Answer in natural language. Considering the relative positions, where is AlarmClock (highlighted by a blue box) with respect to lowprofile bed with blue bedding (highlighted by a red box)? Choose between the following options: above or below
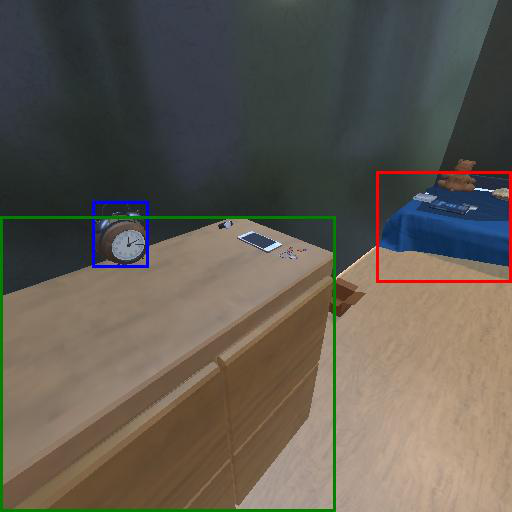
<answer>below</answer>